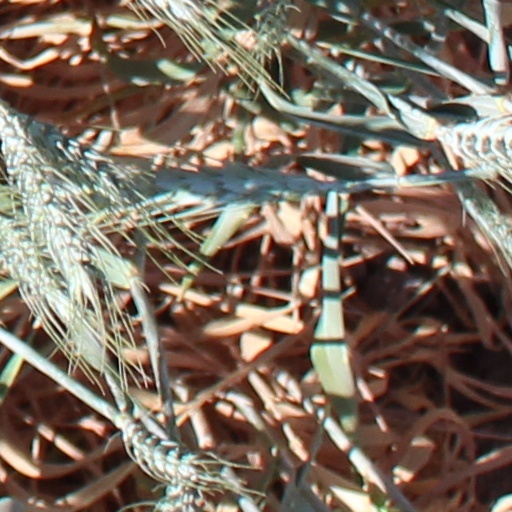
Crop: wheat